Rishi Prabhakar

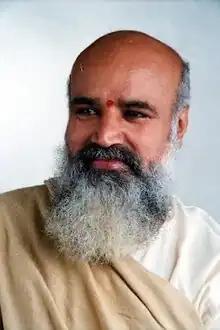
Guruji Rishi Prabhakar

Guruji Shri Rishi Prabhakar (1948–2014) was an Indian yogi who instructed many spiritual teachers across the country. He was the founder of Rishi Samskruti Vidya Kendra, a Public Charitable Trust. He also developed many programs such as Siddha Samadhi Yoga (SSY), Kaya Kalpa Kriya (KKK), Advanced Meditation Course (AMC), Bhava Samadhi Training (BST), Hundred Percent Memory (HMP, also known as RCRT), Infant Siddha Program (ISP) and Inspirational Leadership in Rural Development (ILRD) for the well-being of humanity.